Ernst Moritz Arndt

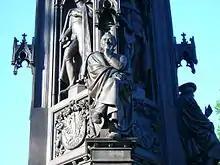
Monument in front of the University of Greifswald depicting of Ernst Moritz Arndt

Arndt's lyric poems are not all confined to politics. Many among the "Gedichte" are religious pieces.This is a selection of his best-known poems and songs: